Islamic pottery

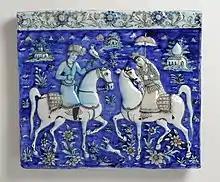
A horseman and a horsewoman, Tile, 19th century, Tehran, Museum of Fine Arts of Lyon

According to Lane, the influence of Chinese pottery progressed in three main phases. The first contact with China took place in 751 when the Arabs defeated the Chinese at the Battle of Talas. It has been argued that imprisoned Chinese potters and paper makers could have taught the Muslims the art of pottery and paper-making. In the 800s Chinese stoneware and porcelain reached the Abbasids. The second phase took place in the twelfth and thirteenth centuries, a period noted for the decline of pottery industry following the fall of the Seljuk dynasty. This period also saw the invasion of the Mongols who brought Chinese pottery traditions.